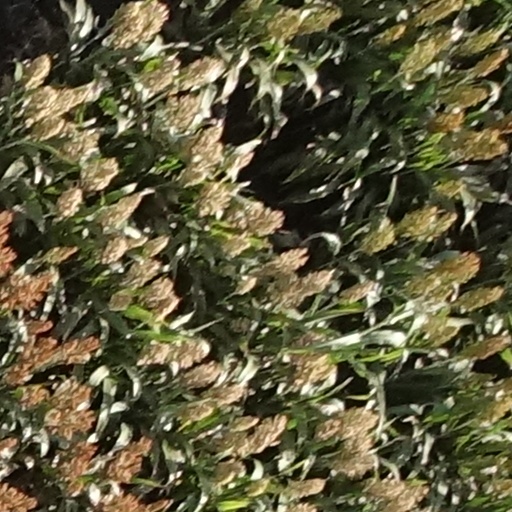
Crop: sorghum